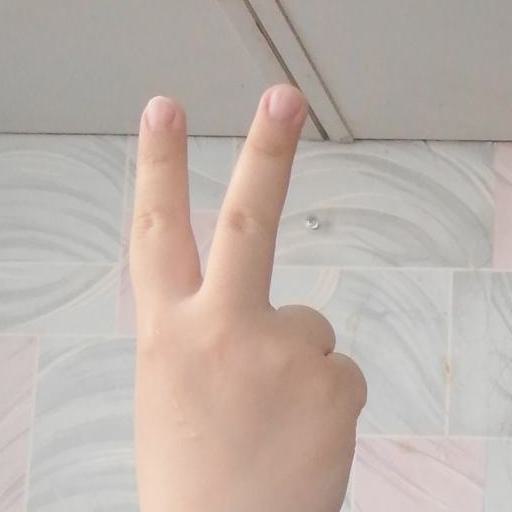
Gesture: peace_inverted